Abraham in Islam

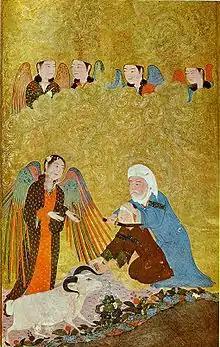
Ibrahim's Sacrifice; Timurid Anthology, 1410–1411

According to Romano-Jewish historian Flavius Josephus, Nimrod was a man who set his will against that of God. Nimrod proclaimed himself as a living god and was worshipped as such by his subjects. Nimrod's consort Semiramis was also worshipped as a goddess at his side. Before Abraham was born, a portent in the stars tells Nimrod and his astrologers of the impending birth of Abraham, who would put an end to idolatry. Nimrod therefore orders the killing of all newborn babies. However, Abraham's mother escapes into the fields and gives birth secretly. Flavius Josephus mentions that Abraham confronts Nimrod and tells him face-to-face to cease his idolatry, whereupon Nimrod orders him burned at the stake. Nimrod has his subjects gather enough wood so as to burn Abraham in the biggest fire the world had ever seen. Yet when the fire is lit and Abraham is thrown into it, Abraham walks out unscathed. In Islam, it is debated whether the decision to have Ibrahim burned at the stake came from Nimrod and the temple priests or whether the people themselves became vigilantes and hatched the plan to have him burned at the stake. According to Muslim commentators, after Abraham survived the great fire, notoriety in society grew bigger after this event. Nimrod, who was the King of Babylon felt that his throne was in danger, and that he was losing power because upon witnessing Ibrahim coming out of the fire unharmed, a large part of society started believing in God and Abraham being a prophet of God. Up until this point, Nimrod was pretending that he himself was a god. Nimrod wanted to debate with him and show his people that he, the king is indeed the god and that Ibrahim was a liar. Nimrod asked Ibrahim, "What can your God do that I cannot?" Ibrahim replied, "My Lord is He who gives life and death." Nimrod then shouted, "I give life and death! I can bring a person from the street and have him executed, and I can grant my pardon to a person who was sentenced to death and save his life." Abraham replied, "Well, my lord God makes the sun rise from the East. Can you make it rise from the West?" Nimrod was confounded. He was beaten at his own game, on his own territory and in front of his own people. Abraham left him there speechless and went back to his mission of calling people to worship God.